The United States vs. Billie Holiday

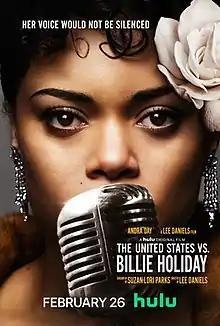
Release poster

The United States vs. Billie Holiday is a 2021 American biographical drama film about singer Billie Holiday, Directed by Lee Daniels, the film stars Andra Day in the title role, along with Trevante Rhodes, Garrett Hedlund, Leslie Jordan (in his final film appearance), Miss Lawrence, Adriane Lenox, Natasha Lyonne, Rob Morgan, Da'Vine Joy Randolph, Evan Ross, and Tyler James Williams. The film was partly based on the book "Chasing the Scream: The First and Last Days of the War on Drugs" by Johann Hari.